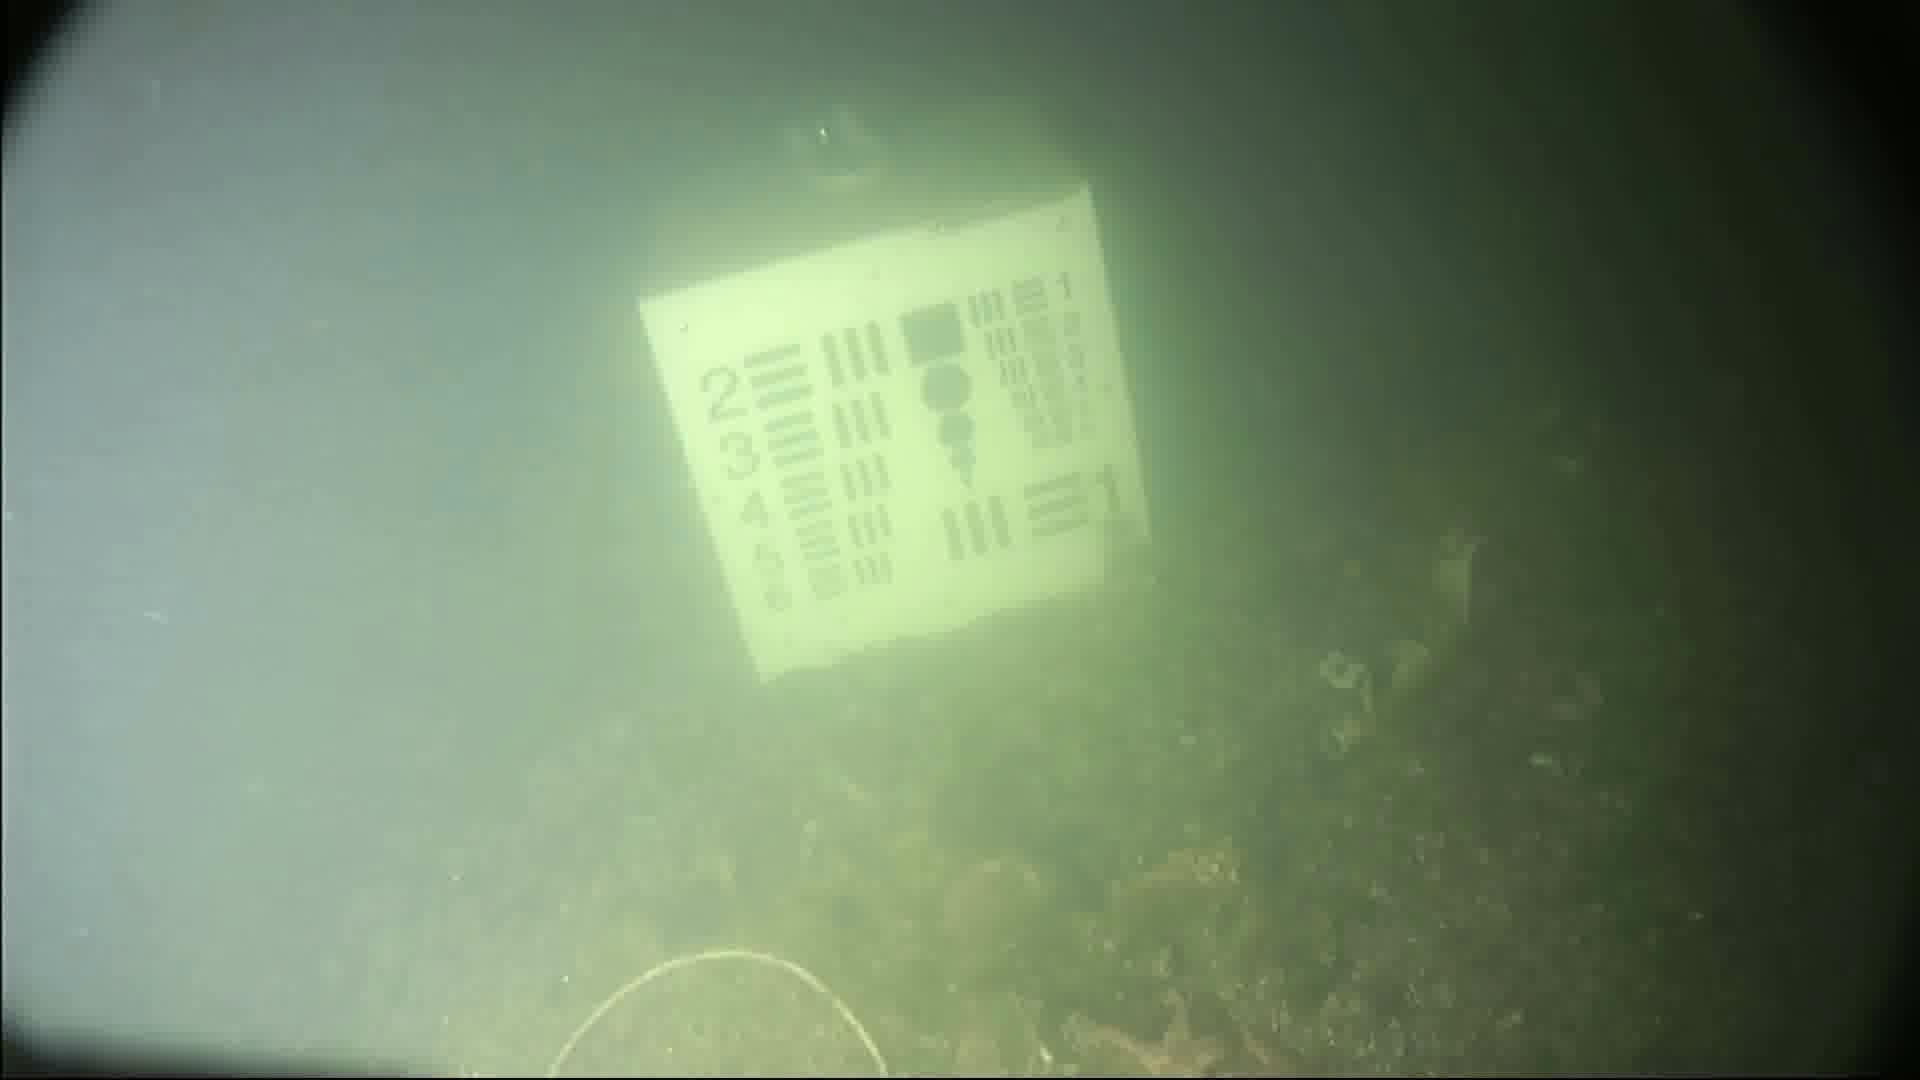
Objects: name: starfish